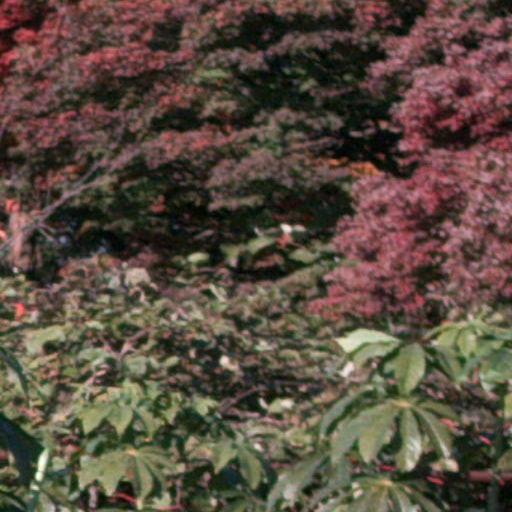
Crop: cassava